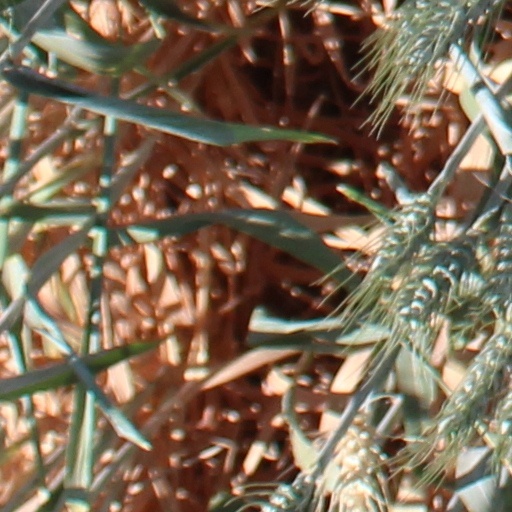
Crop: wheat